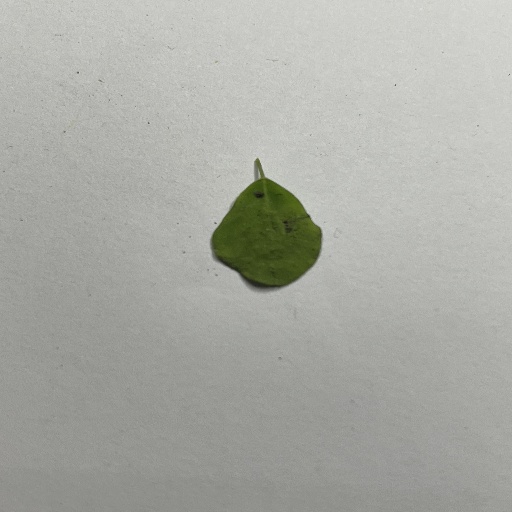
Species: Sojina
Leaf condition: Bacterial Spot